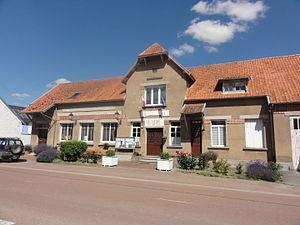
Berrieux (Aisne) mairie
Berrieux est une commune française située dans le département de l'Aisne, en région Hauts-de-France.